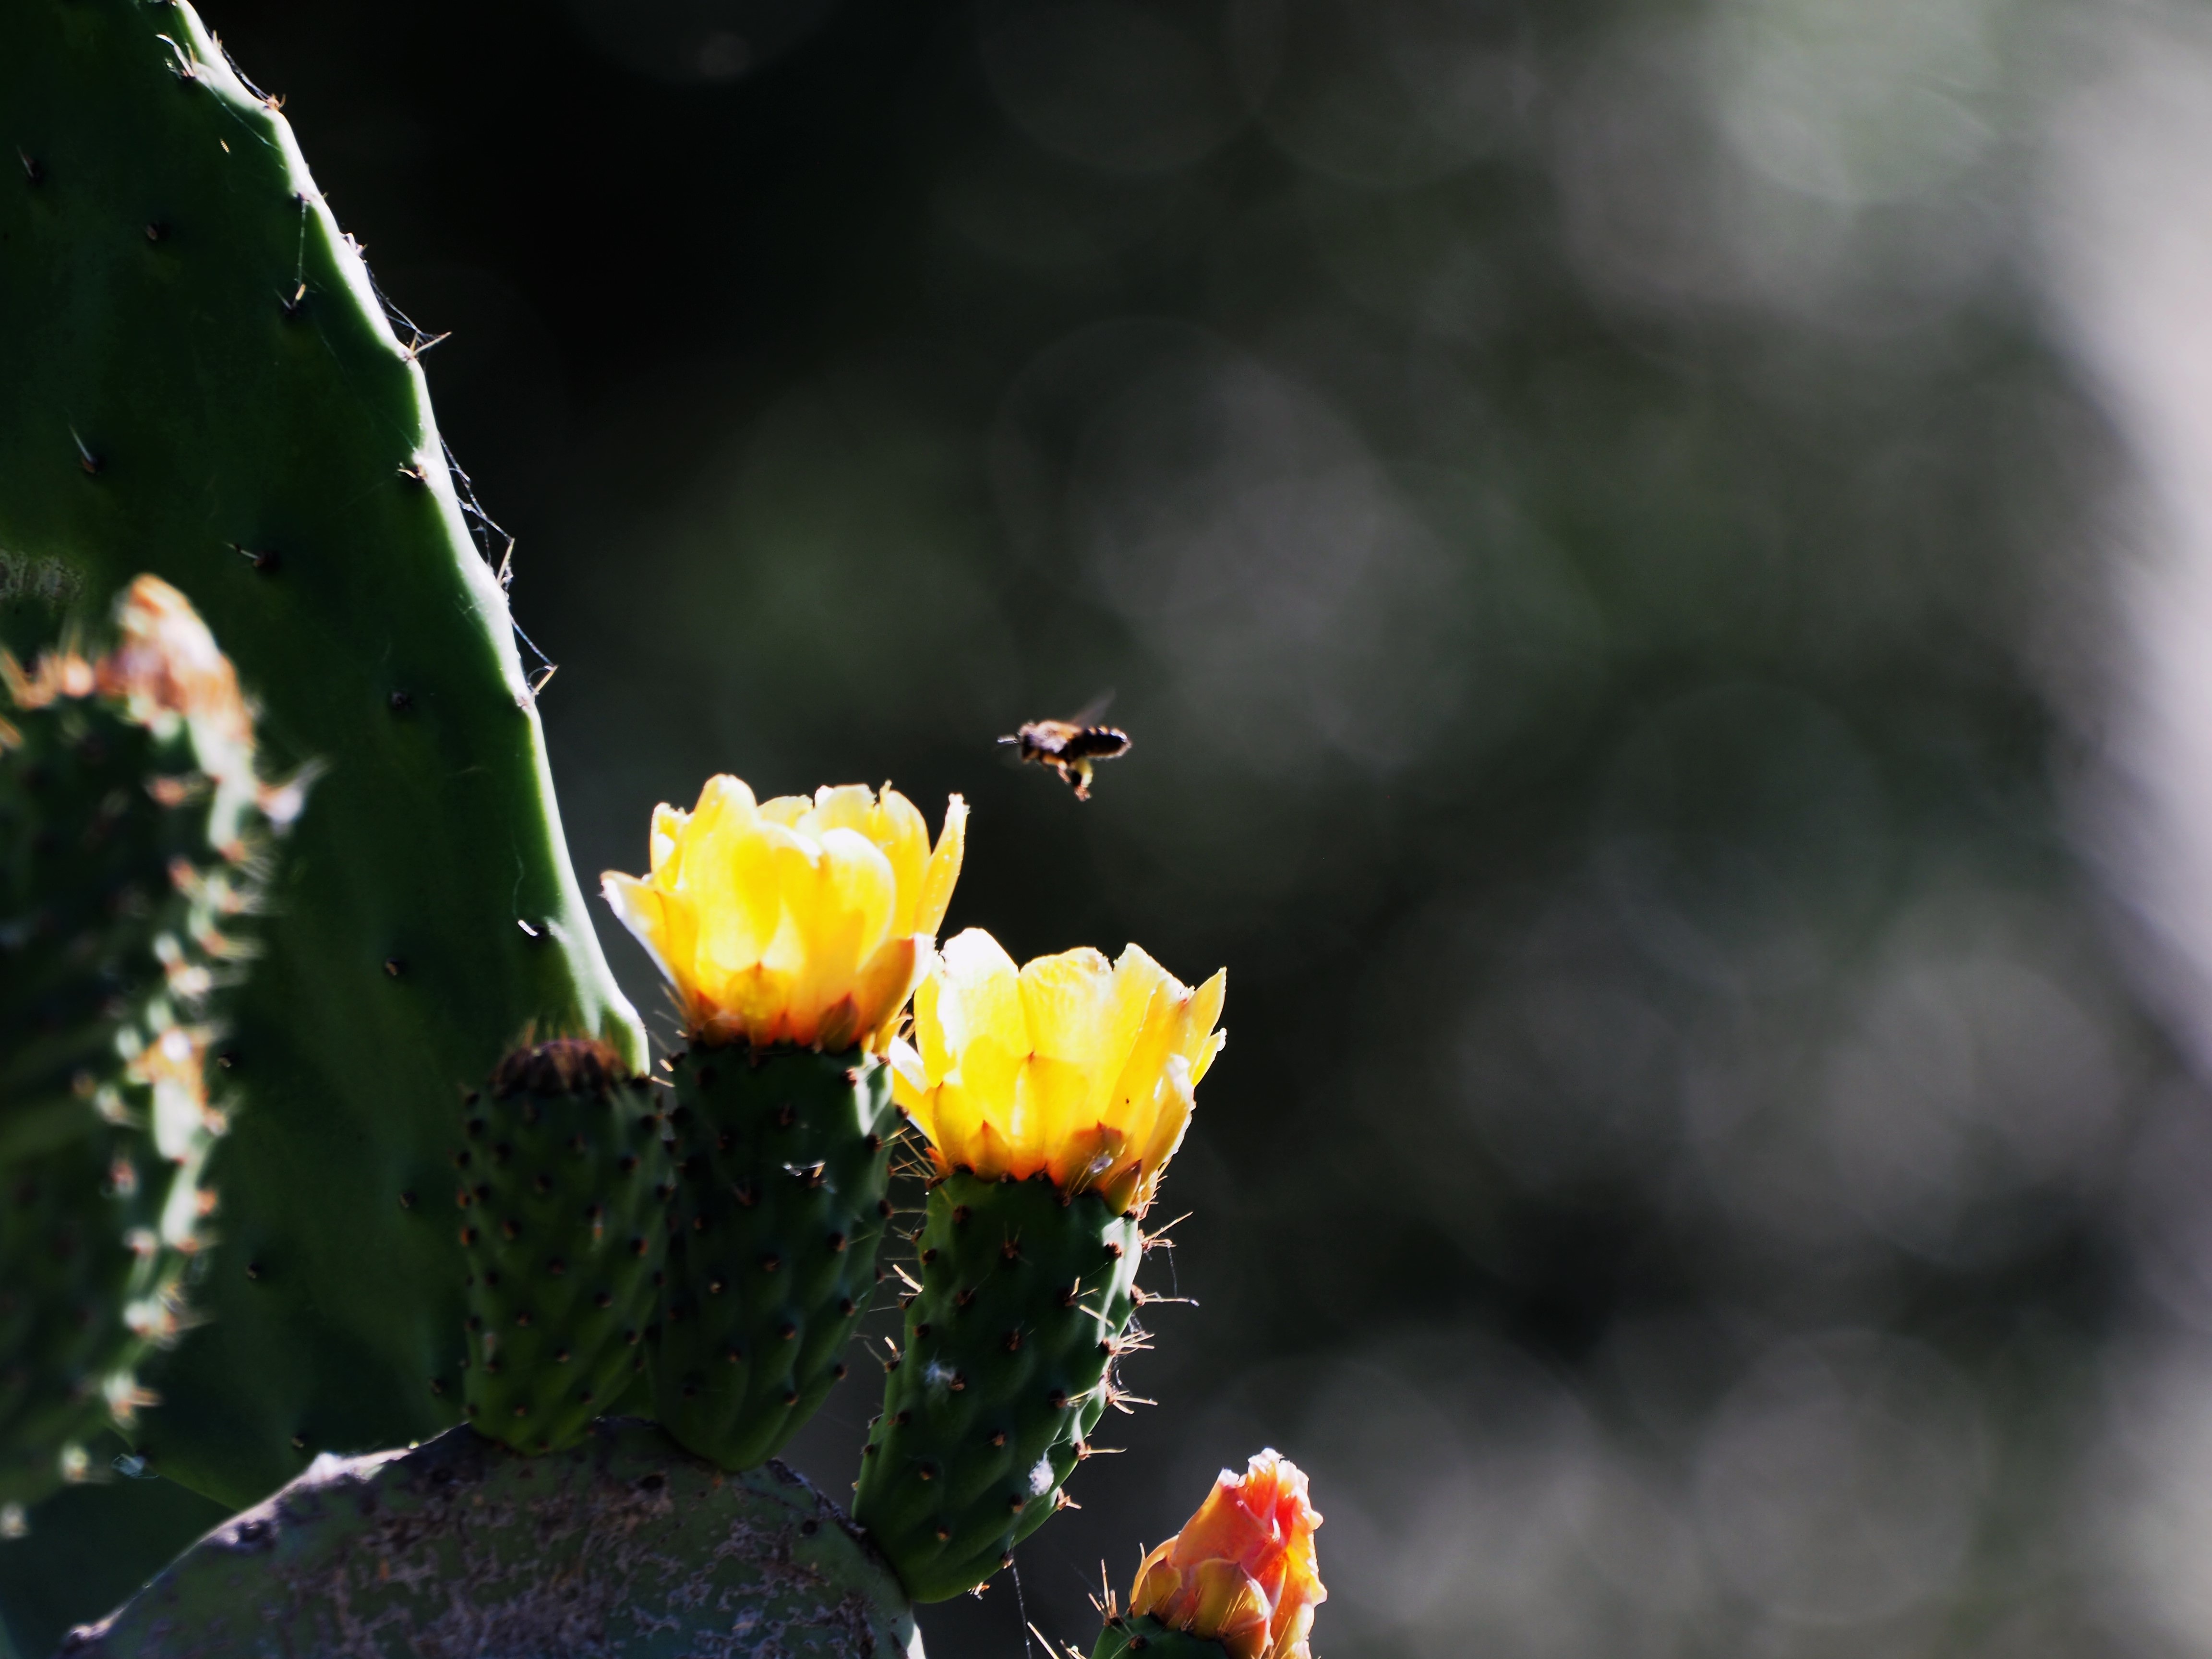
nature, blossom, cactus, plant, leaf, flower, botany, yellow, flora, macro photography, flowering plant, land plant